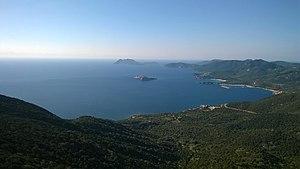
Teulada est une commune italienne d'environ 3 600 habitants, située dans la province du Sud-Sardaigne.